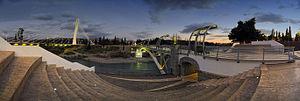
Podgorica, anciennement Titograd de 1946 à 1992, est la capitale du Monténégro ainsi que sa plus grande ville.